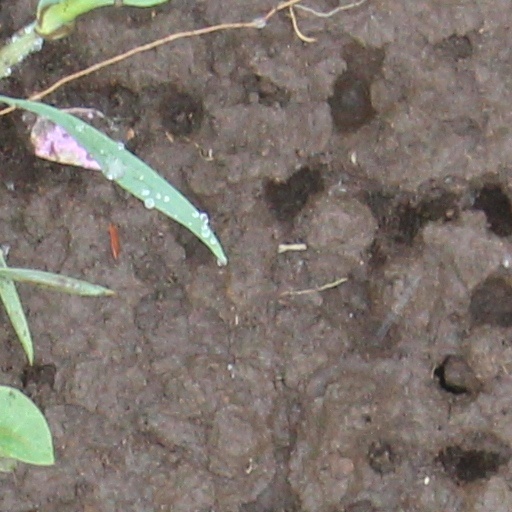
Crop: wheat